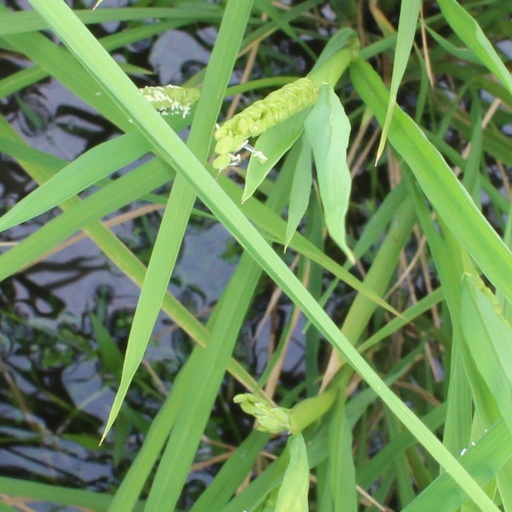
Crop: rice